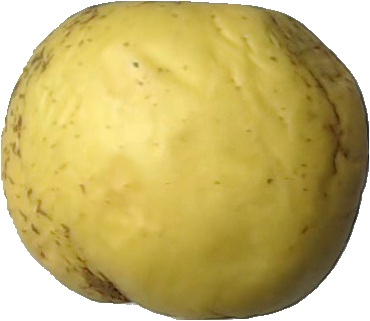
Label: apple_golden_1